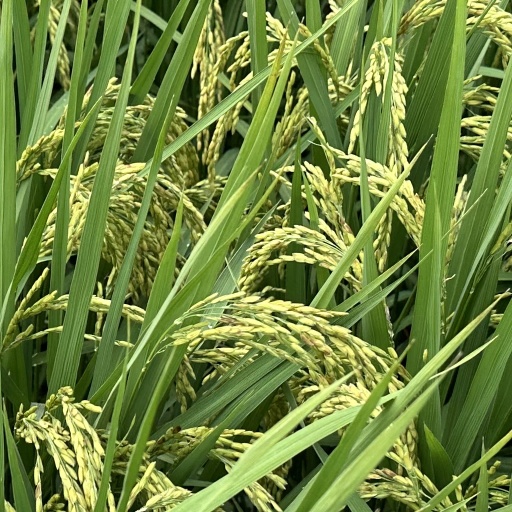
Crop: rice